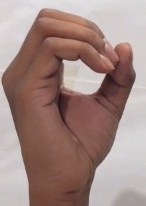
ASL sign: O